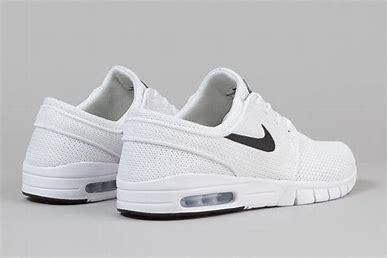
Brand: Nike
Model: SB Stefan Janoski Max